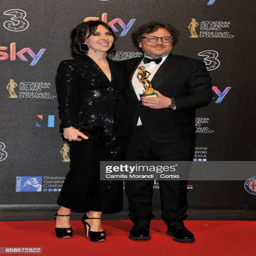
film producer and film costumer designer walk the red carpet of award